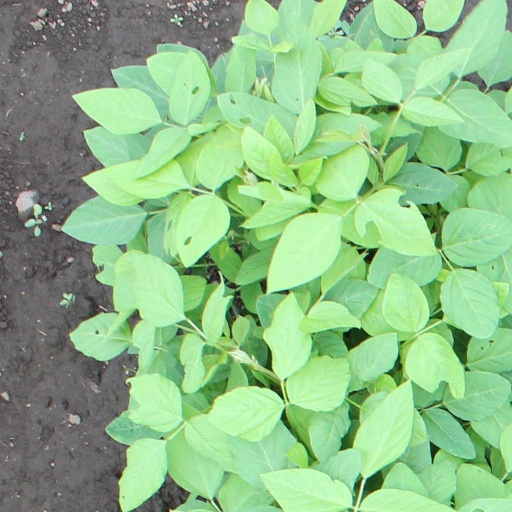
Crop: soybean